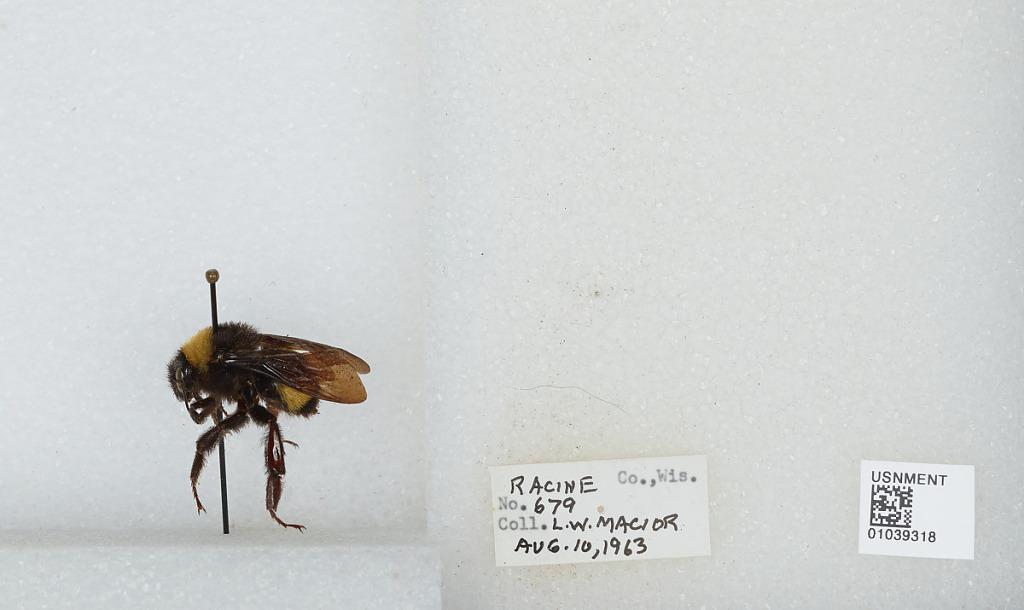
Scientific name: Bombus (Fervidobombus) pensylvanicus pensylvanicus (De Geer)
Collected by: L. Macior
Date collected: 1963-8-10
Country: United States
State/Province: Wisconsin
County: Racine
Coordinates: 42.78, -87.76